Eagle Lake trout

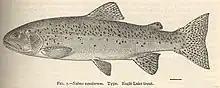
Depiction of Eagle Lake rainbow trout

Eagle Lake rainbow trout naturally spawn in Pine Creek which runs into Eagle Lake. The young trout spend the first one to two years of their life in the upper regions of the stream before swimming down into Eagle Lake. The natural environment of this tributary is shaded and gravelly. This natural spawning process is now almost wholly eradicated.